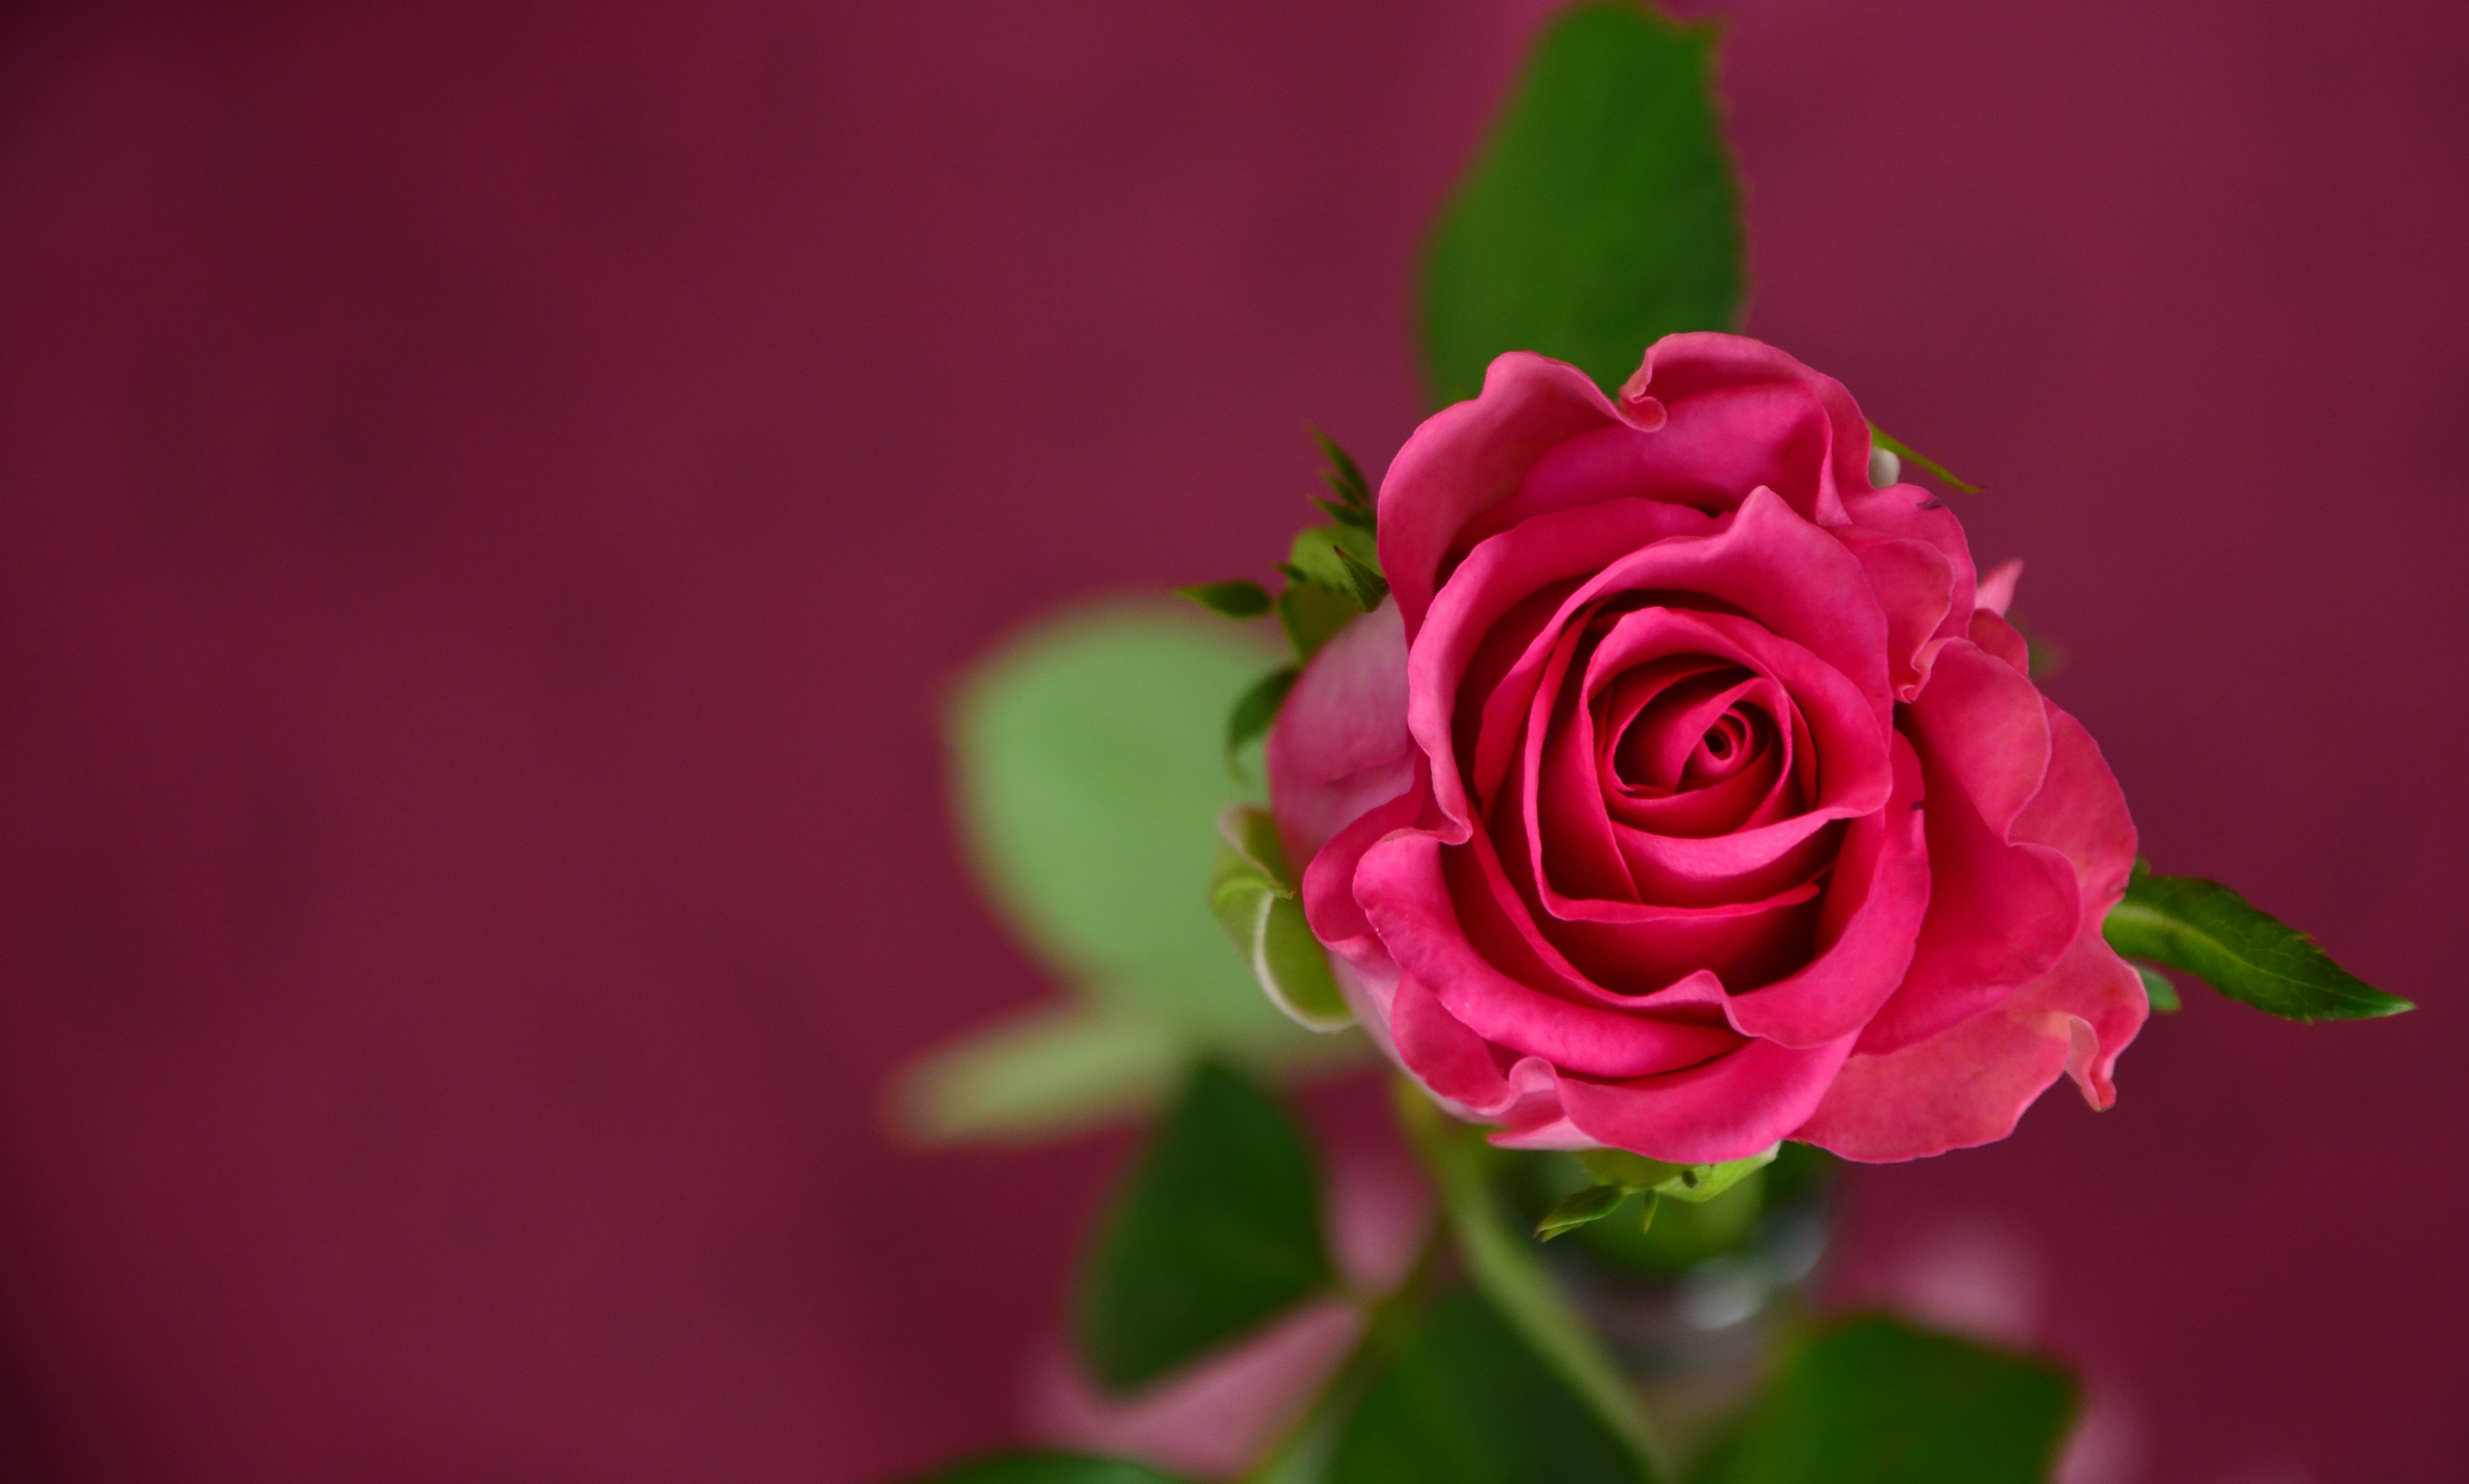
plant, flower, petal, celebration, love, rose, red, romantic, pink, flora, close up, valentine, rose bloom, macro photography, flowering plant, garden roses, rose family, plant stem, land plant